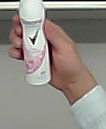
Product: rexona_spray